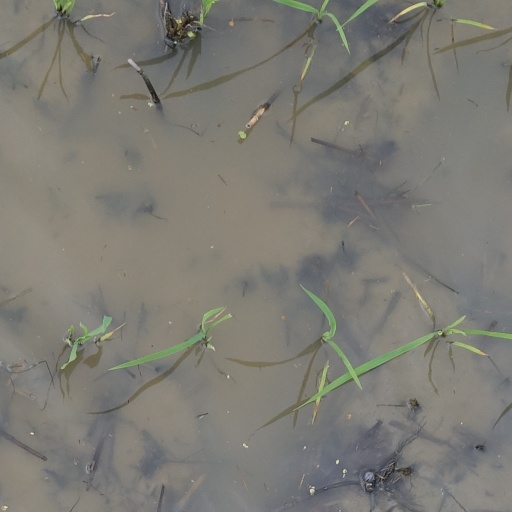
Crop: rice